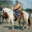
Label: horse